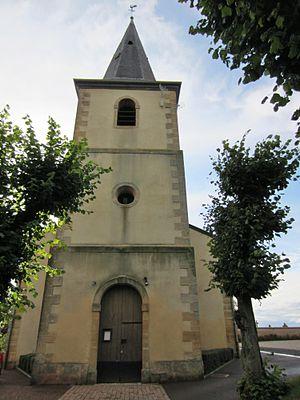
Bruville est une commune française située dans le département de Meurthe-et-Moselle en région Grand Est.